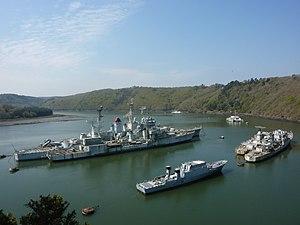
Cimetière de bateaux militaires près de l'abbaye de Landévenec